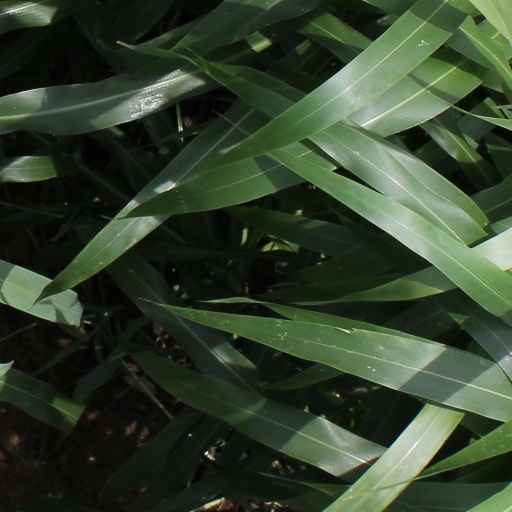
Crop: sorghum